Aiyanar

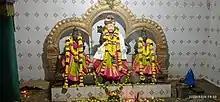

According to Fred Clothey, "Aiyanar" is a Tamil adaptation of "Aiyan", the chief deity of Ay chieftains who ruled parts of Kerala and Tamil Nadu, the then Tamilakam. He also states that the term "aayar" meaning a cow herder and a protector is an appropriate appellation for both the "Ay" chieftains and their clan deity. Tamil Sangam literature often mention poets and traders with the name "Chattan", who might have revered Sastha as their clan deity.